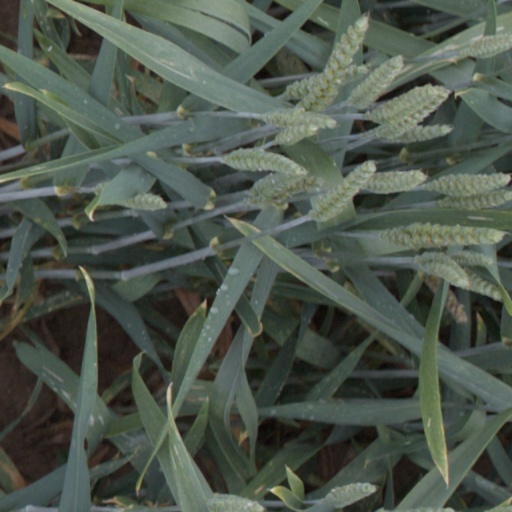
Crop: wheat